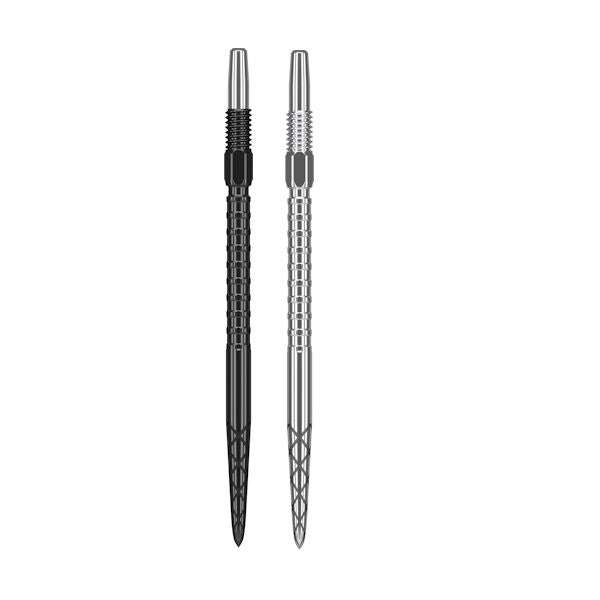
Swiss DS Points
Brand: Target Darts
The Swiss DS point is a combination of Target's Diamond Pro and Surge points. The diamond grip at the front offers a laser-etched finish which phases into the surge grip at the base of the point offering an ultimate machined grip. The DS point delivers a stunning and unique grip unlike no other. Swiss Points are only compatible with Target Darts Swiss Point barrels. WHAT'S IN THE BOX? 3 x Swiss DS Points
Category: Sporting Goods > Indoor Games > Throwing Darts > Dart Parts > Dart Tips